History of New York City (1665–1783)

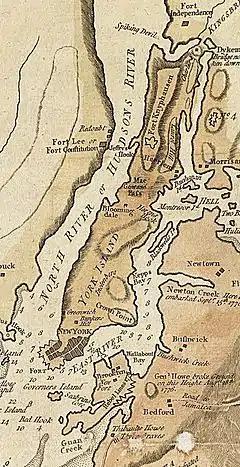
Manhattan and environs, late in the war

Early British military success resulted in military occupation of the city and the exodus of any remaining Patriots combined with a large influx of Loyalist refugees from throughout the former colonies, making the city solidly Loyalist for the remainder of the British occupation. The city became the British political and military center of operations for the rest of the conflict. For this purpose, the map now known as the British Headquarters Map was drawn in 1782, a map of Manhattan Island's largely natural, unengineered condition.